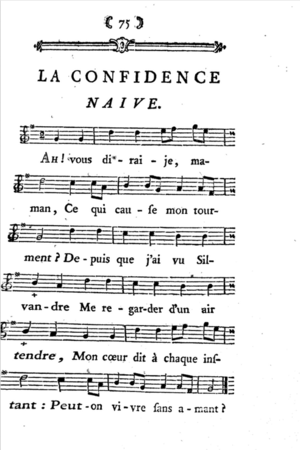
premiére publication du chanson ""Ah